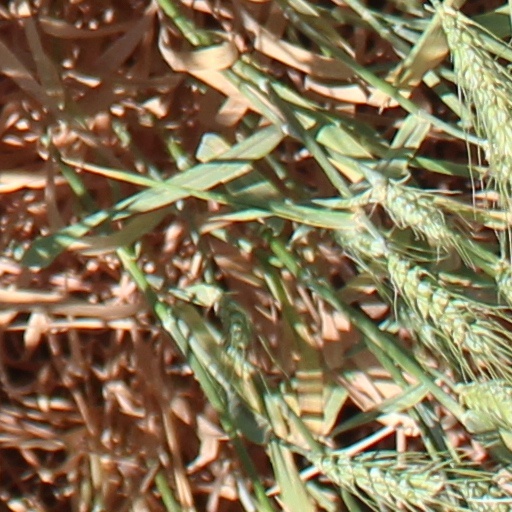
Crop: wheat